Dragon Ball Z: Budokai Tenkaichi

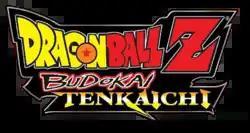
Series logo for the first three games

Dragon Ball Z: Budokai Tenkaichi, released in Japan as , is a series of fighting games developed by Spike based on the "Dragon Ball" franchise by Akira Toriyama. The series was published by Namco Bandai Games in Japan and Europe, and by Atari in North America and Australia until 2008. Since the third game, Bandai Namco has handled "Dragon Ball" game publishing in all regions, effectively ending Atari's involvement.